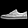
Label: Sneaker